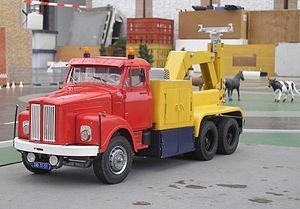
Les camions radiocommandés sont des modèles réduits de véritables camions pilotés à distance via une radiocommande.